Utah

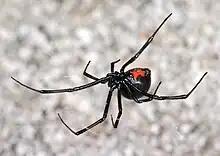
Western black widow spider

Utah is host to a wide variety of arachnids, insects, mollusks, and other invertebrates. Arachnids include the Arizona bark scorpion, Western black widow spiders, crab spiders, hobo spiders ("Tegenaria agrestis"), cellar spiders, American grass spiders, woodlouse spiders. Several spiders found in Utah are often mistaken for the brown recluse spider, including the desert recluse spider (found only in Washington County), the cellar spider, and crevice weaving spiders. The brown recluse spider has not been officially confirmed in Utah .